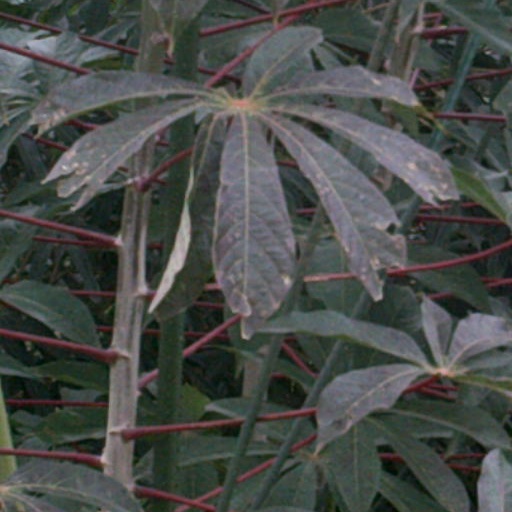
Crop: cassava